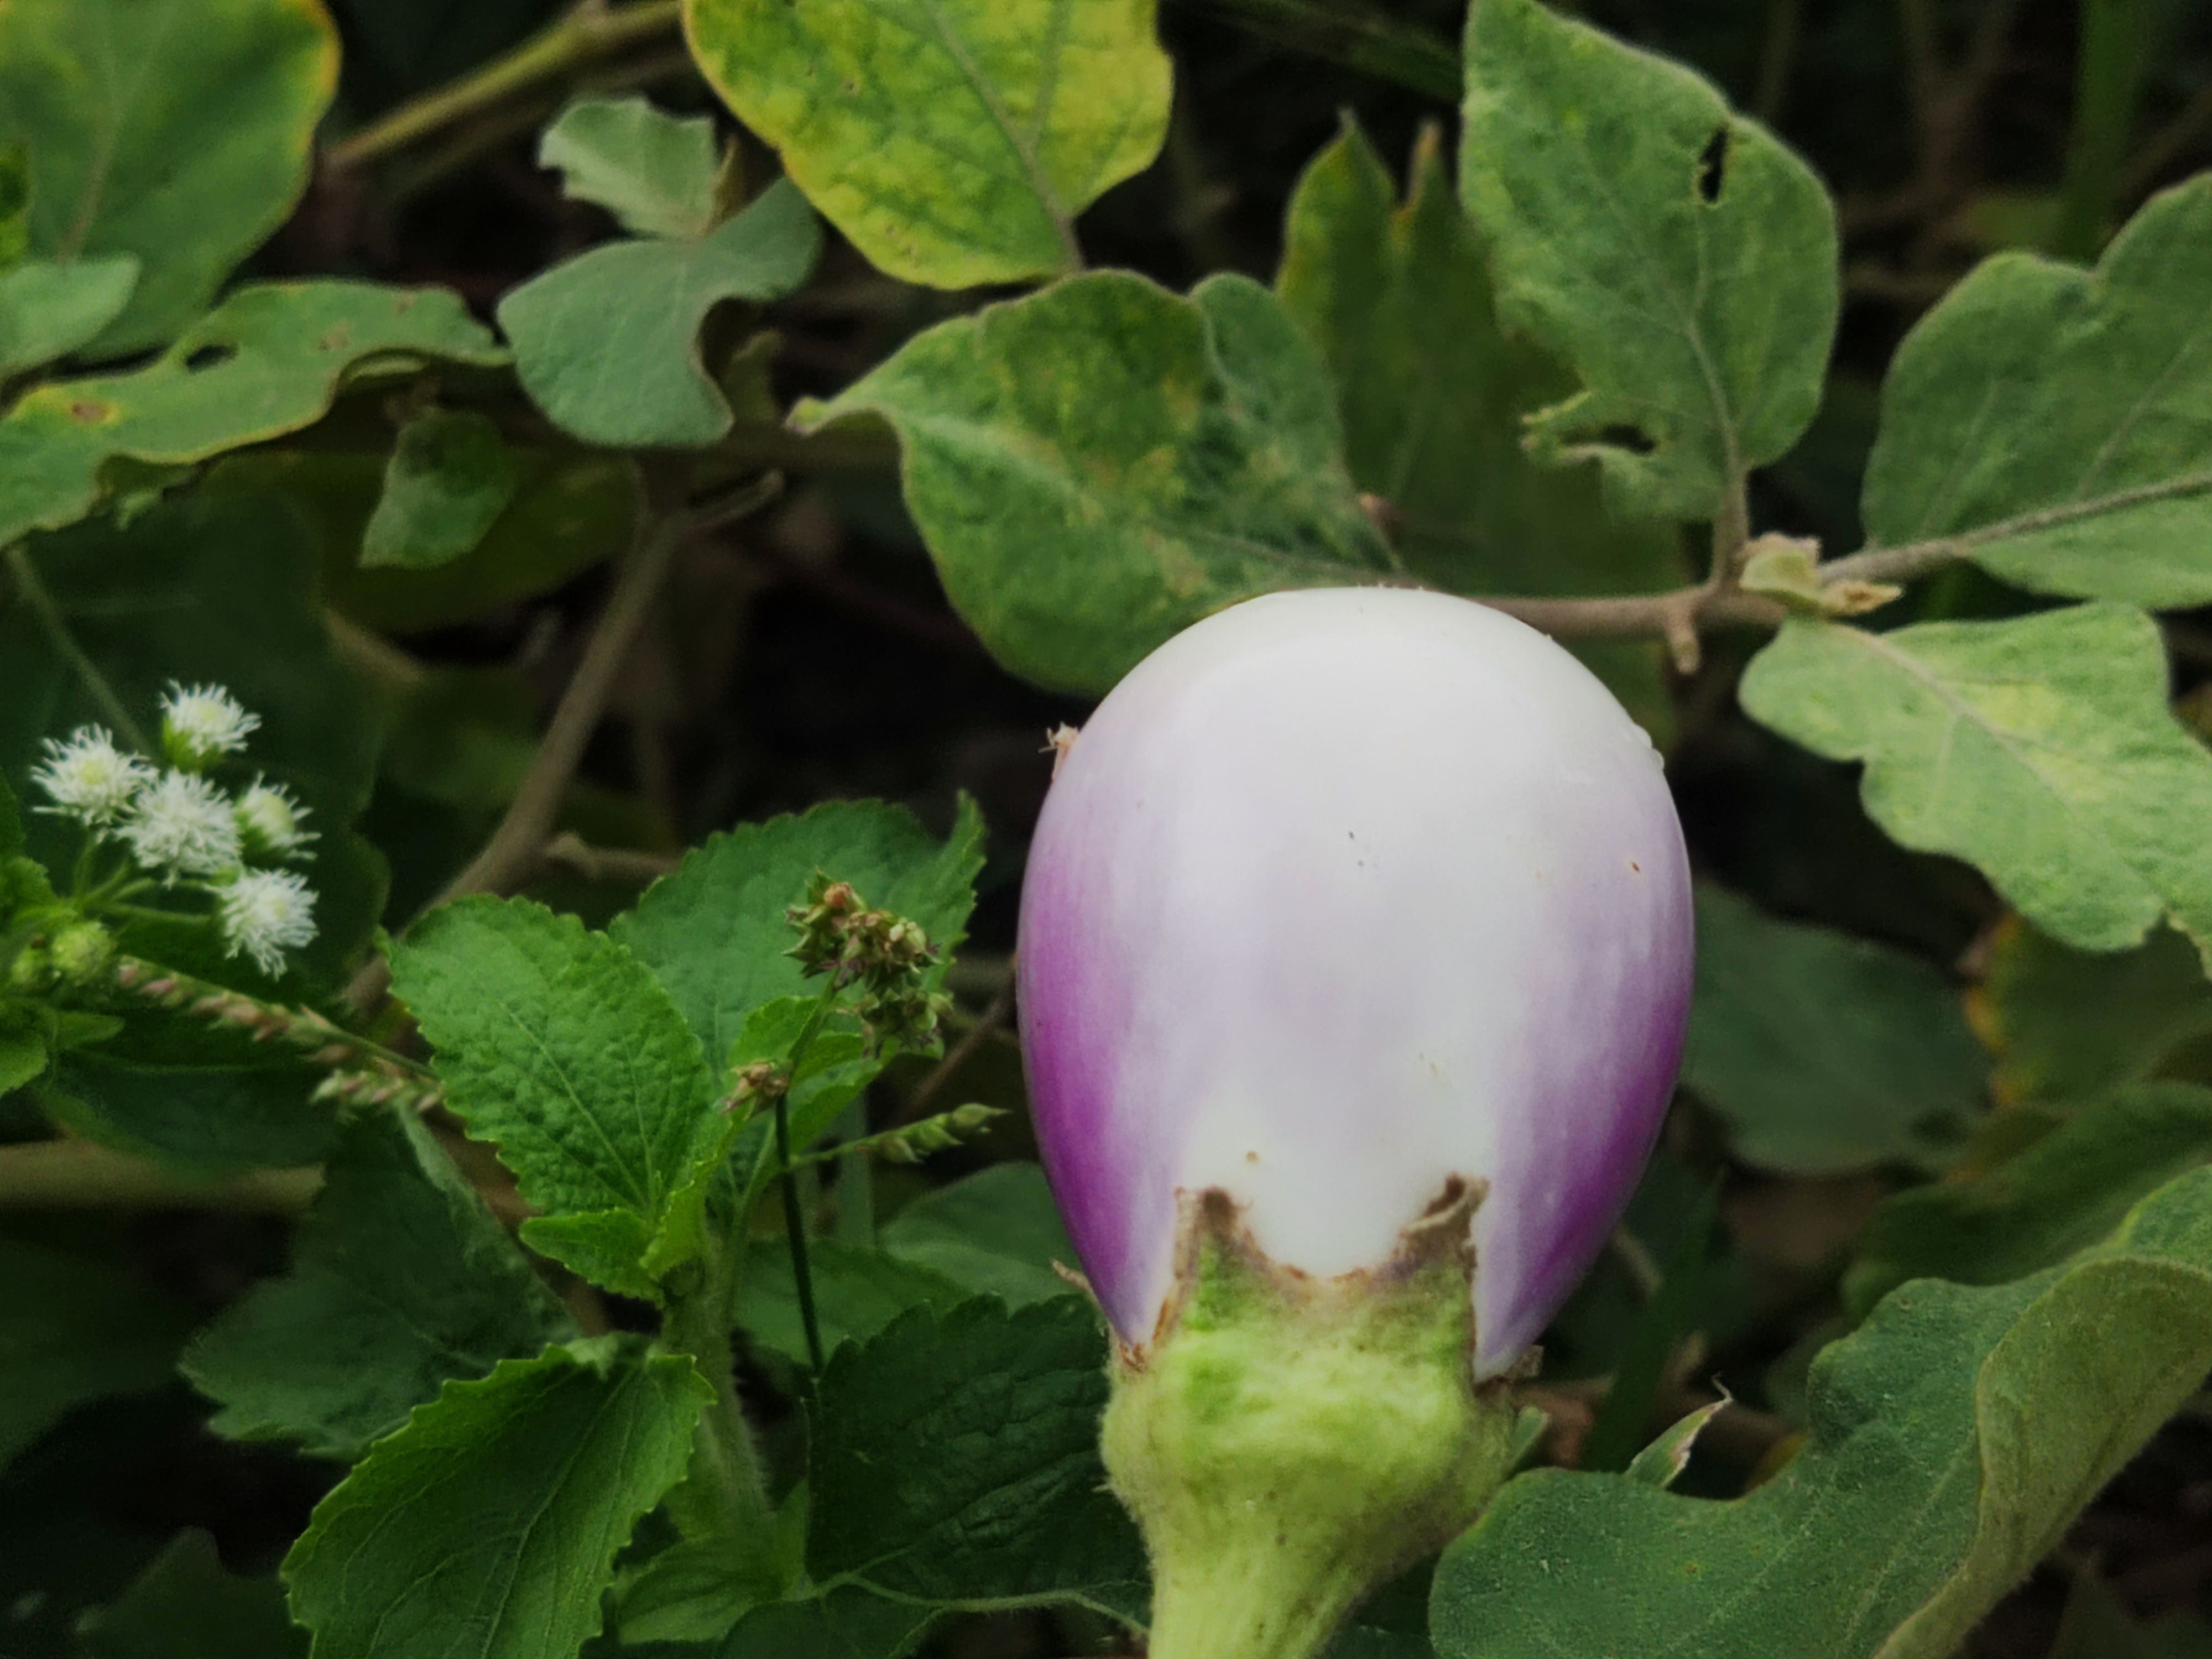
Label: Healty Brinjal